Luke (given name)

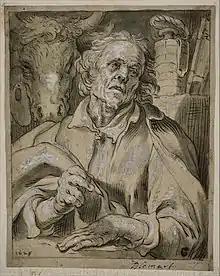
Image of Luke the Evangelist by Abraham Bloemaert

Luke is a male given name, and less commonly, a surname.